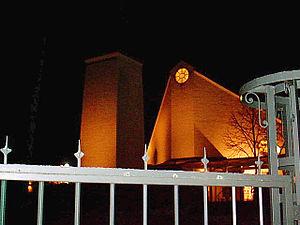
Selon la doctrine de l'Église de Jésus-Christ des saints des derniers jours, le temple est un bâtiment destiné à être la maison du Seigneur et considéré par les saints des derniers jours comme le lieu le plus sacré sur la terre. Selon cette doctrine, il a toujours été commandé au peuple du Seigneur de construire des temples, des bâtiments sacrés dans lesquels les saints dignes accomplissent les cérémonies et les ordonnances sacrées de l'Évangile pour eux-mêmes et pour les morts. Selon la doctrine mormone, les temples reçoivent la visite du Seigneur.